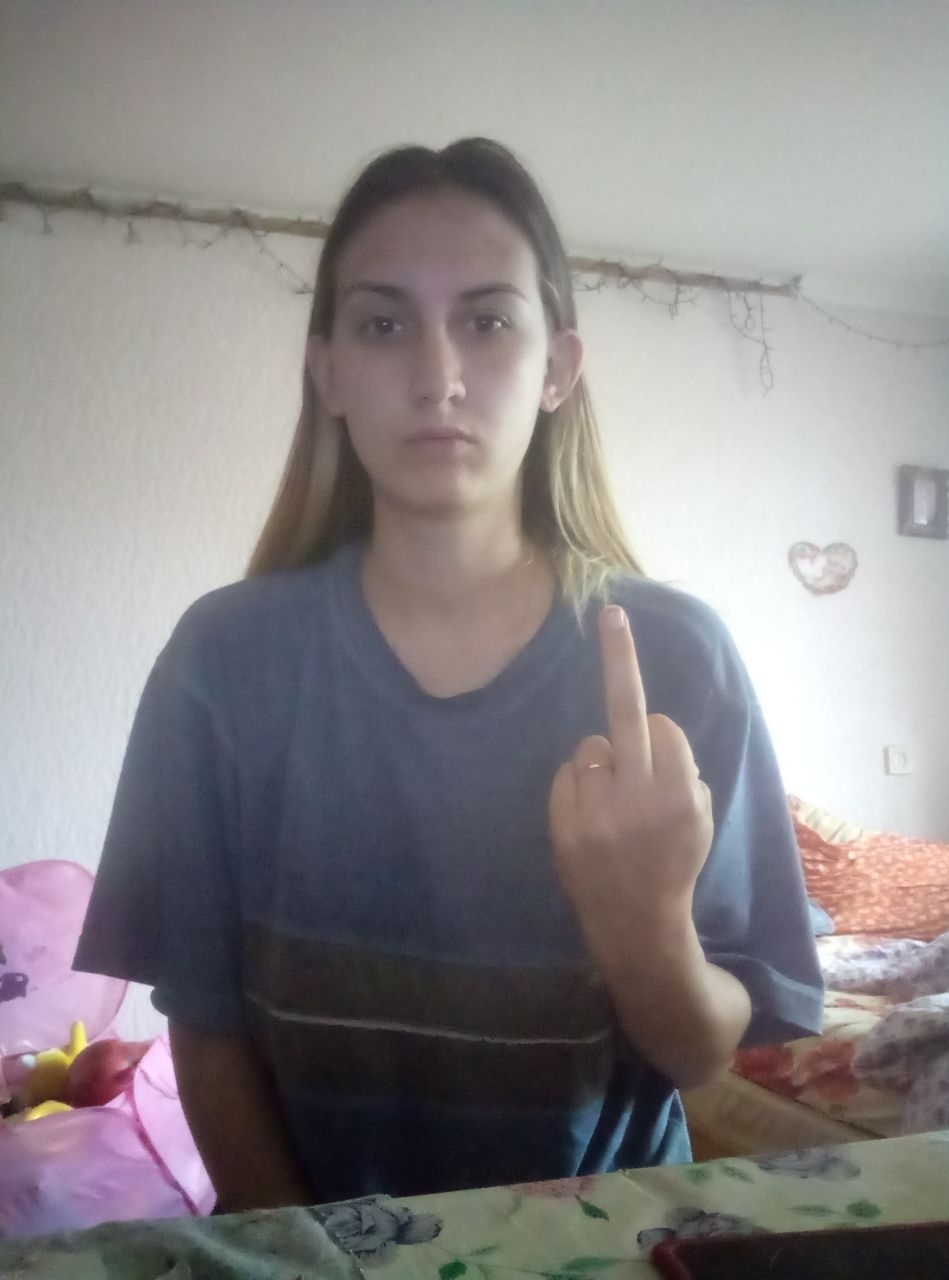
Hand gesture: middle_finger